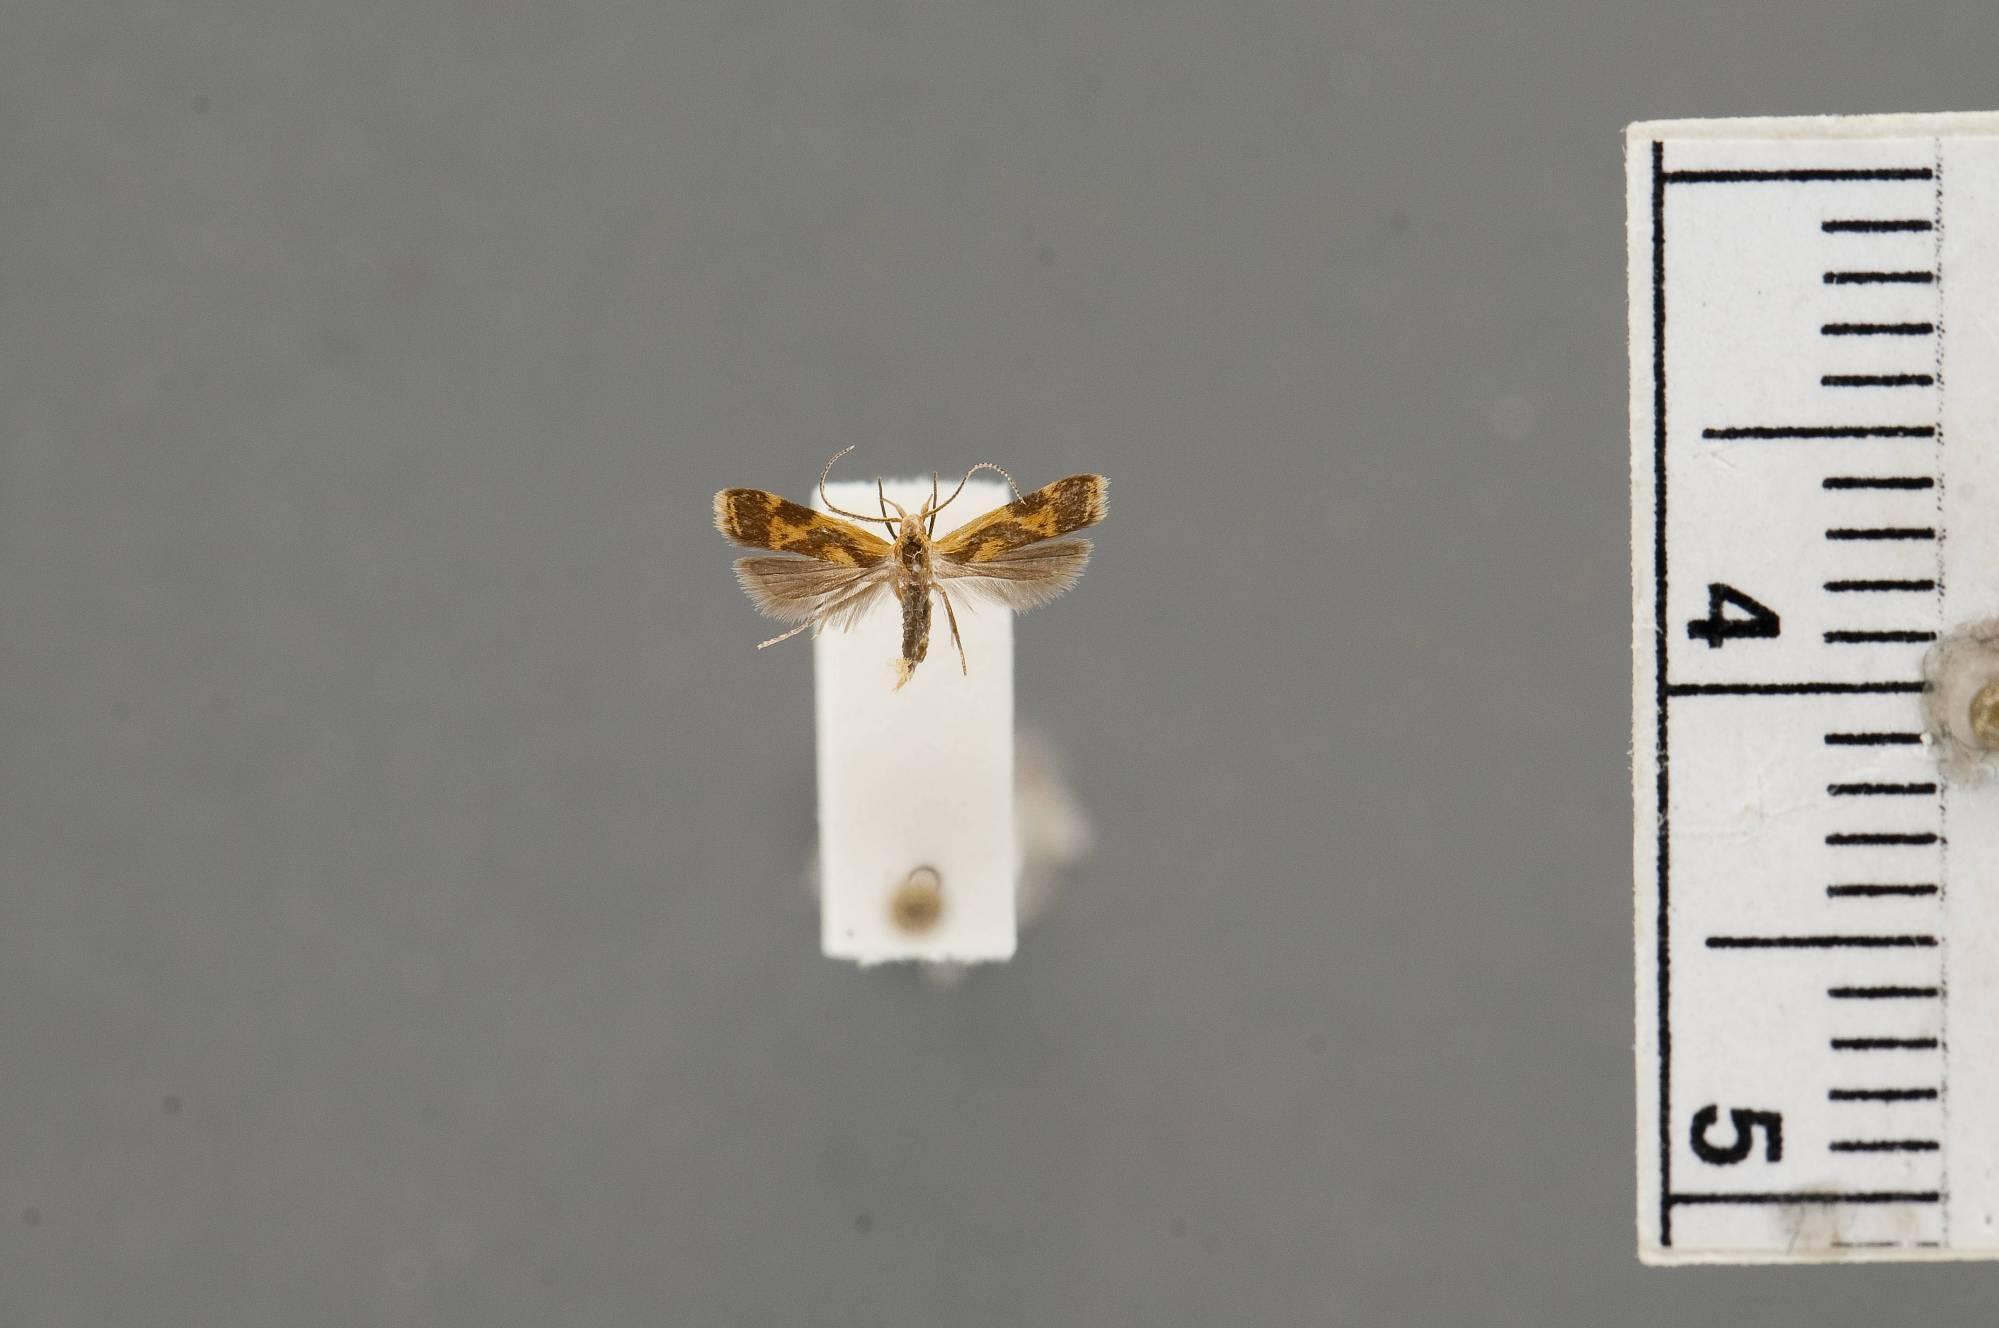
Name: Dichomeris siren
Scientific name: Dichomeris siren Hodges, 1986
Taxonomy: Animalia, Arthropoda, Insecta, Lepidoptera, Glossata, Gelechiidae, Dichomeridinae
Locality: Oxon Hill, Henson Creek, Prince George's, Maryland, United States
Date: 7 Aug 1978